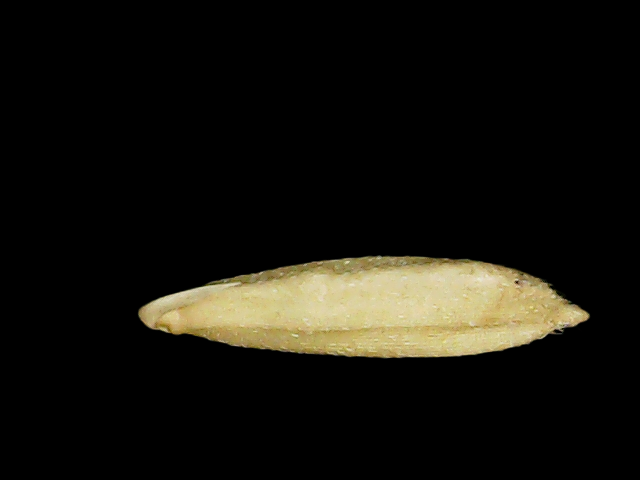
Rice variety: Binadhan26